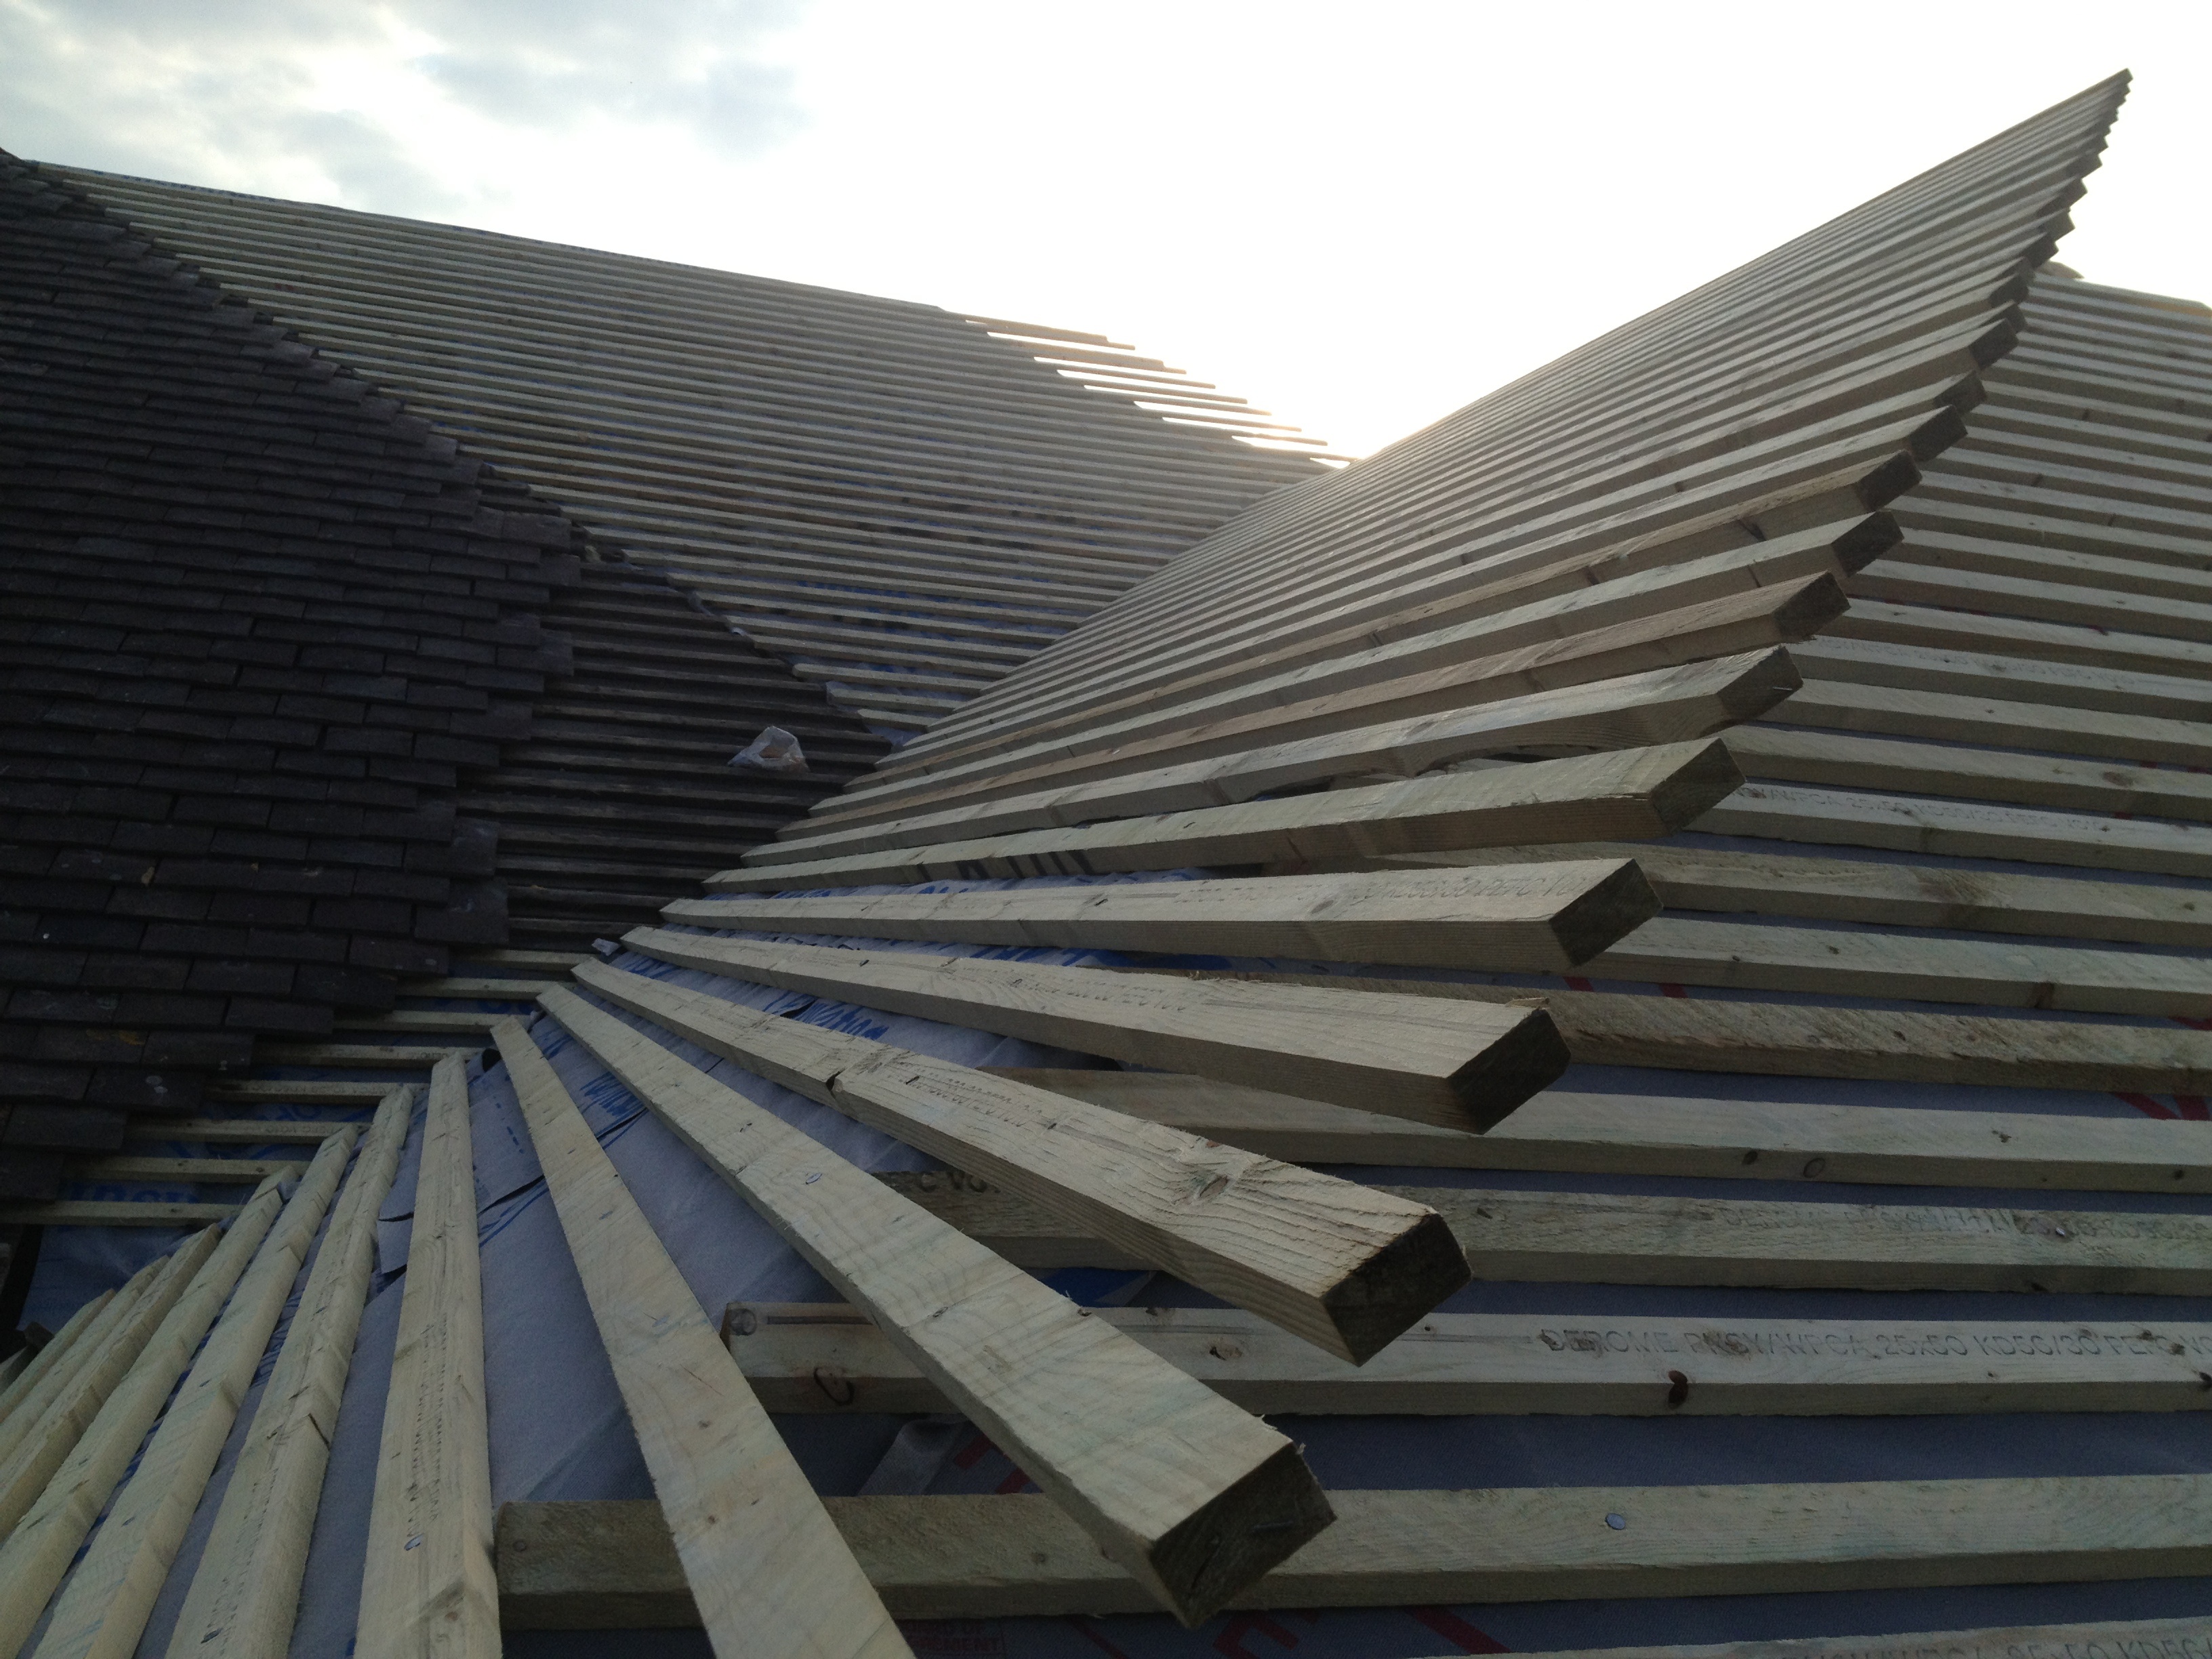
wing, wood, roof, line, facade, material, siding, daylighting, outdoor structure